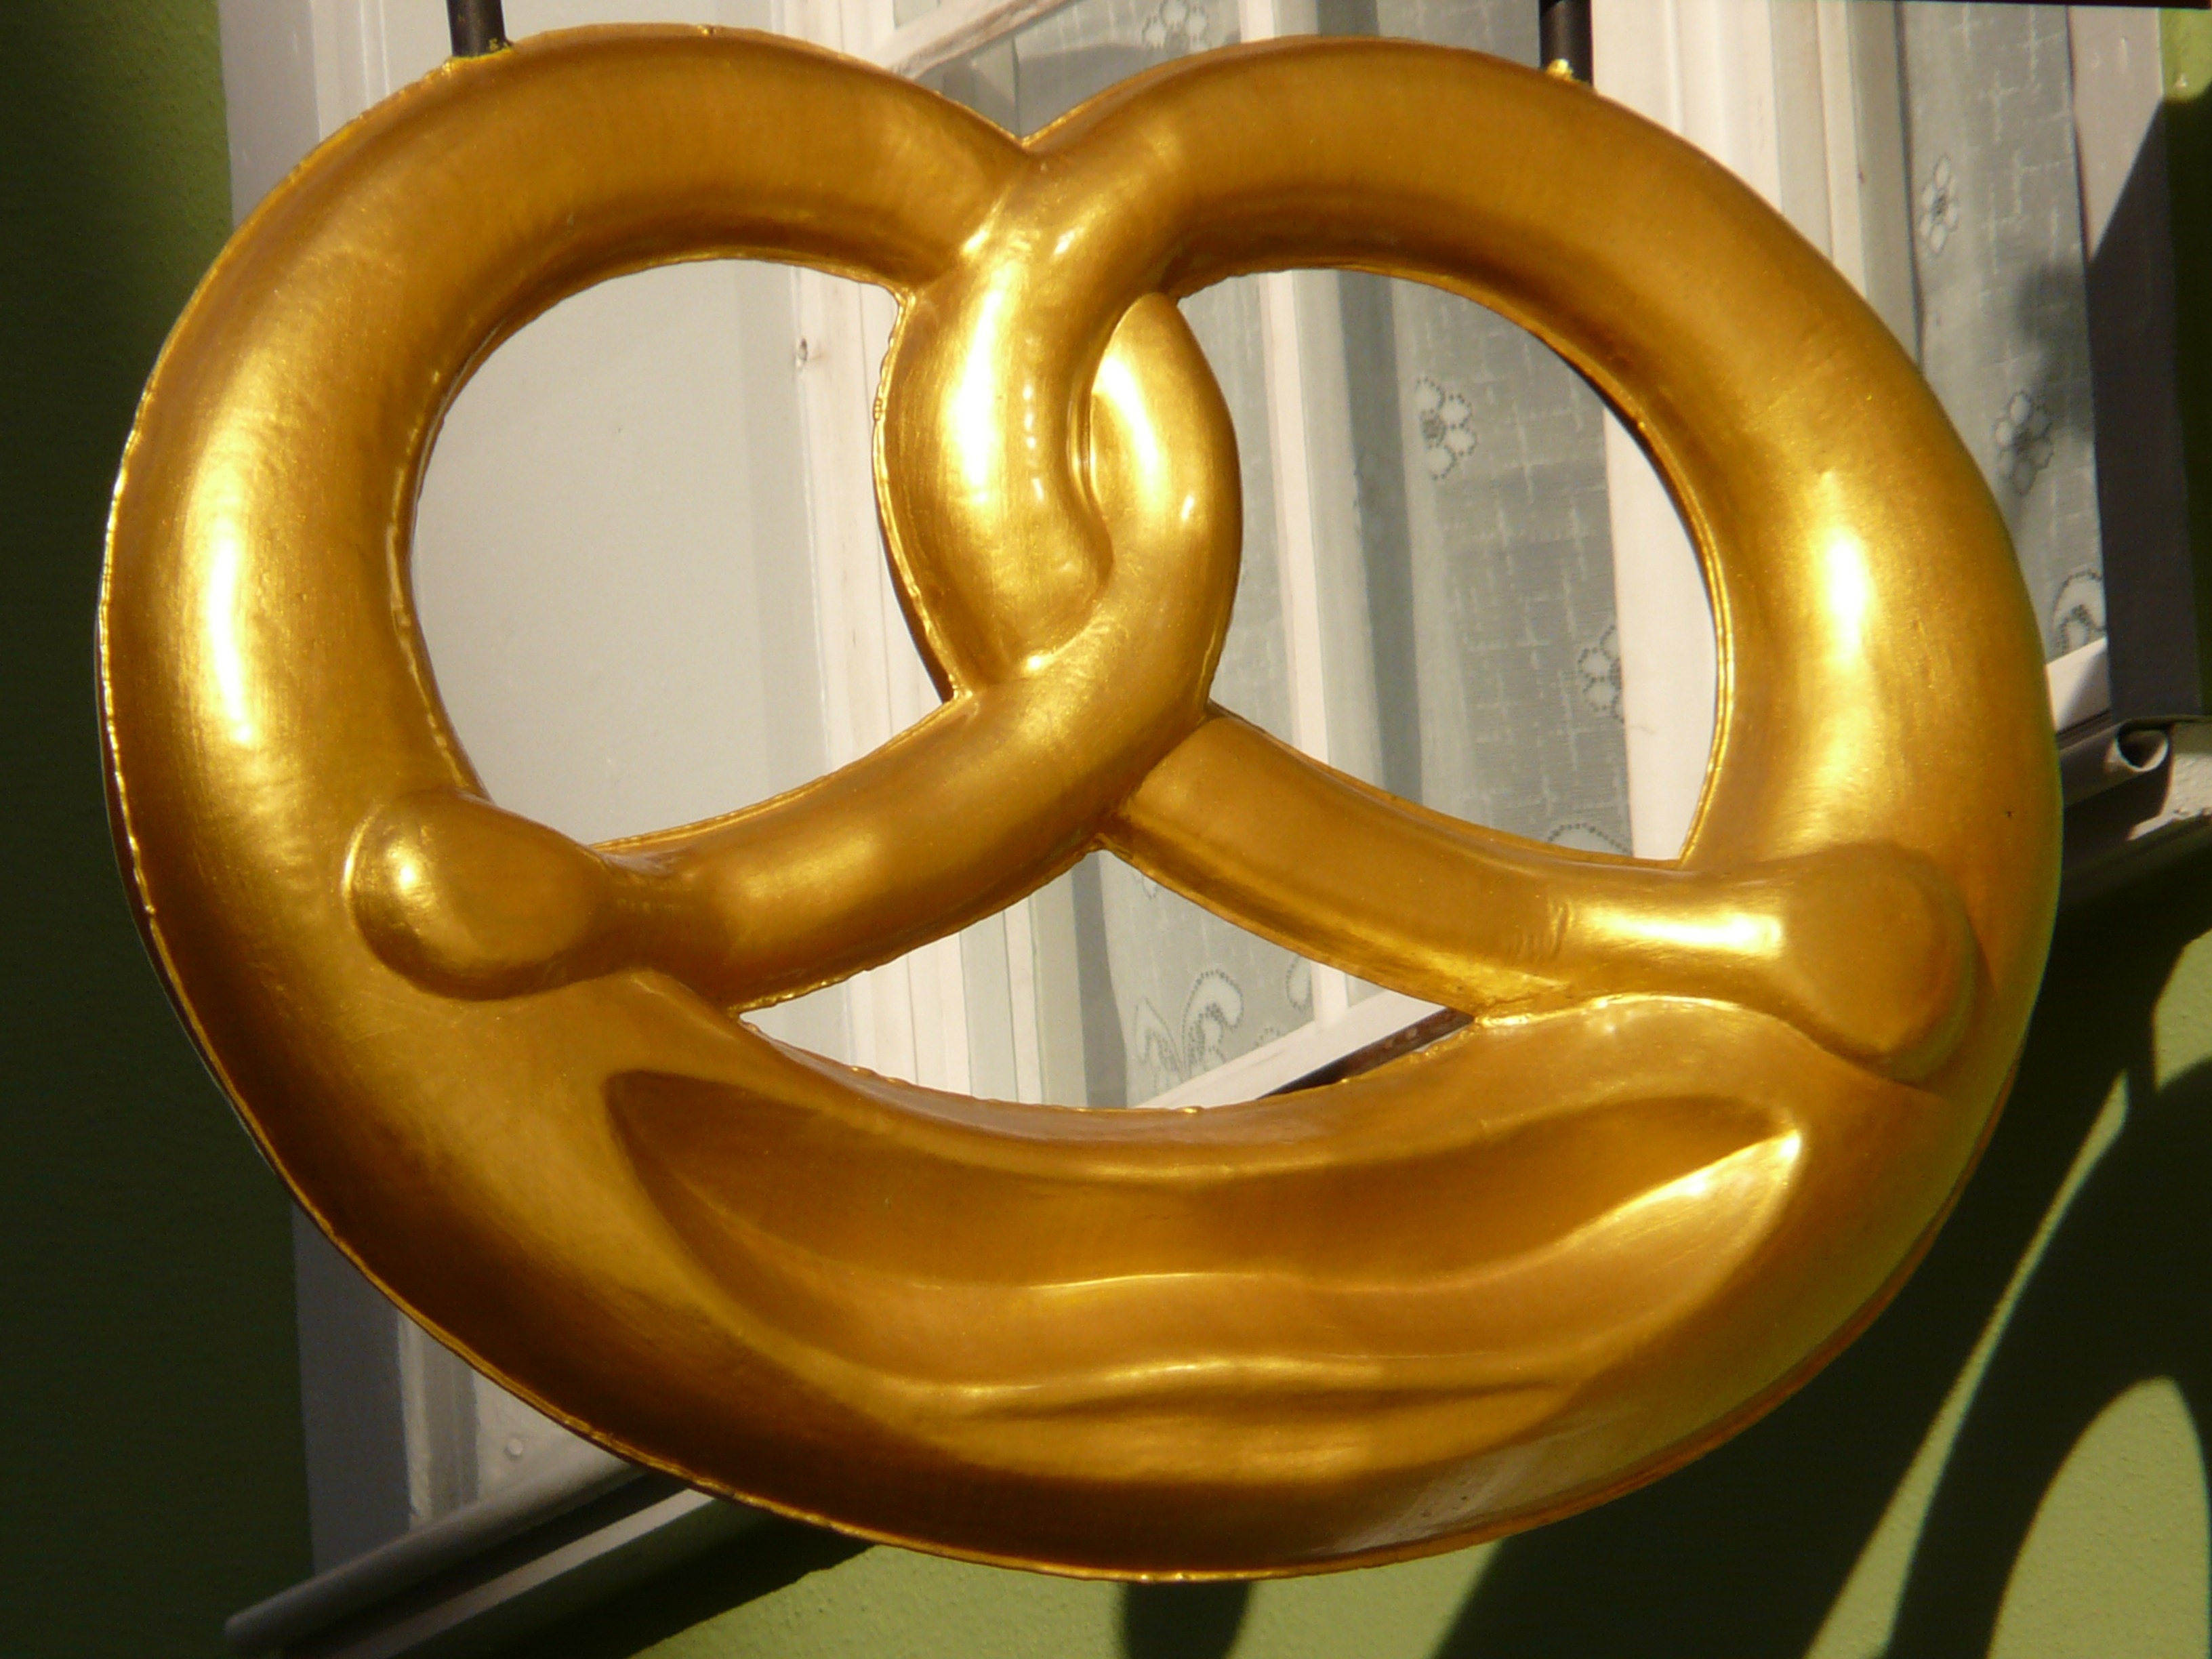
wheel, number, restaurant, advertising, golden, yellow, tuba, inn, pretzel, tavern, sideboard, art forging work, advertising sign, nasal shield, brass instrument, sousaphone